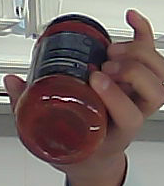
Product: barilla_pomodoro